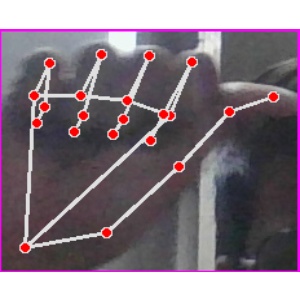
अक्षर: छ